Statue of John Bunyan, Bedford

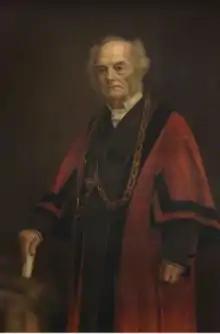
George Hurst, Mayor of Bedford

The statue was unveiled by Lady Augusta Stanley, wife of the then Dean of Westminster, Arthur Stanley (known as Dean Stanley), on Wednesday 10 June 1874, before a crowd of 10,000, presided over by the Mayor of Bedford (Alderman George Hurst). (Brown remarks that Augusta Stanley, as a Bruce of Elgin, was a direct descendant of the "noblemen who persecuted Bunyan and his people.") Sermons were preached, the church bells rung and a fire-work display was given.